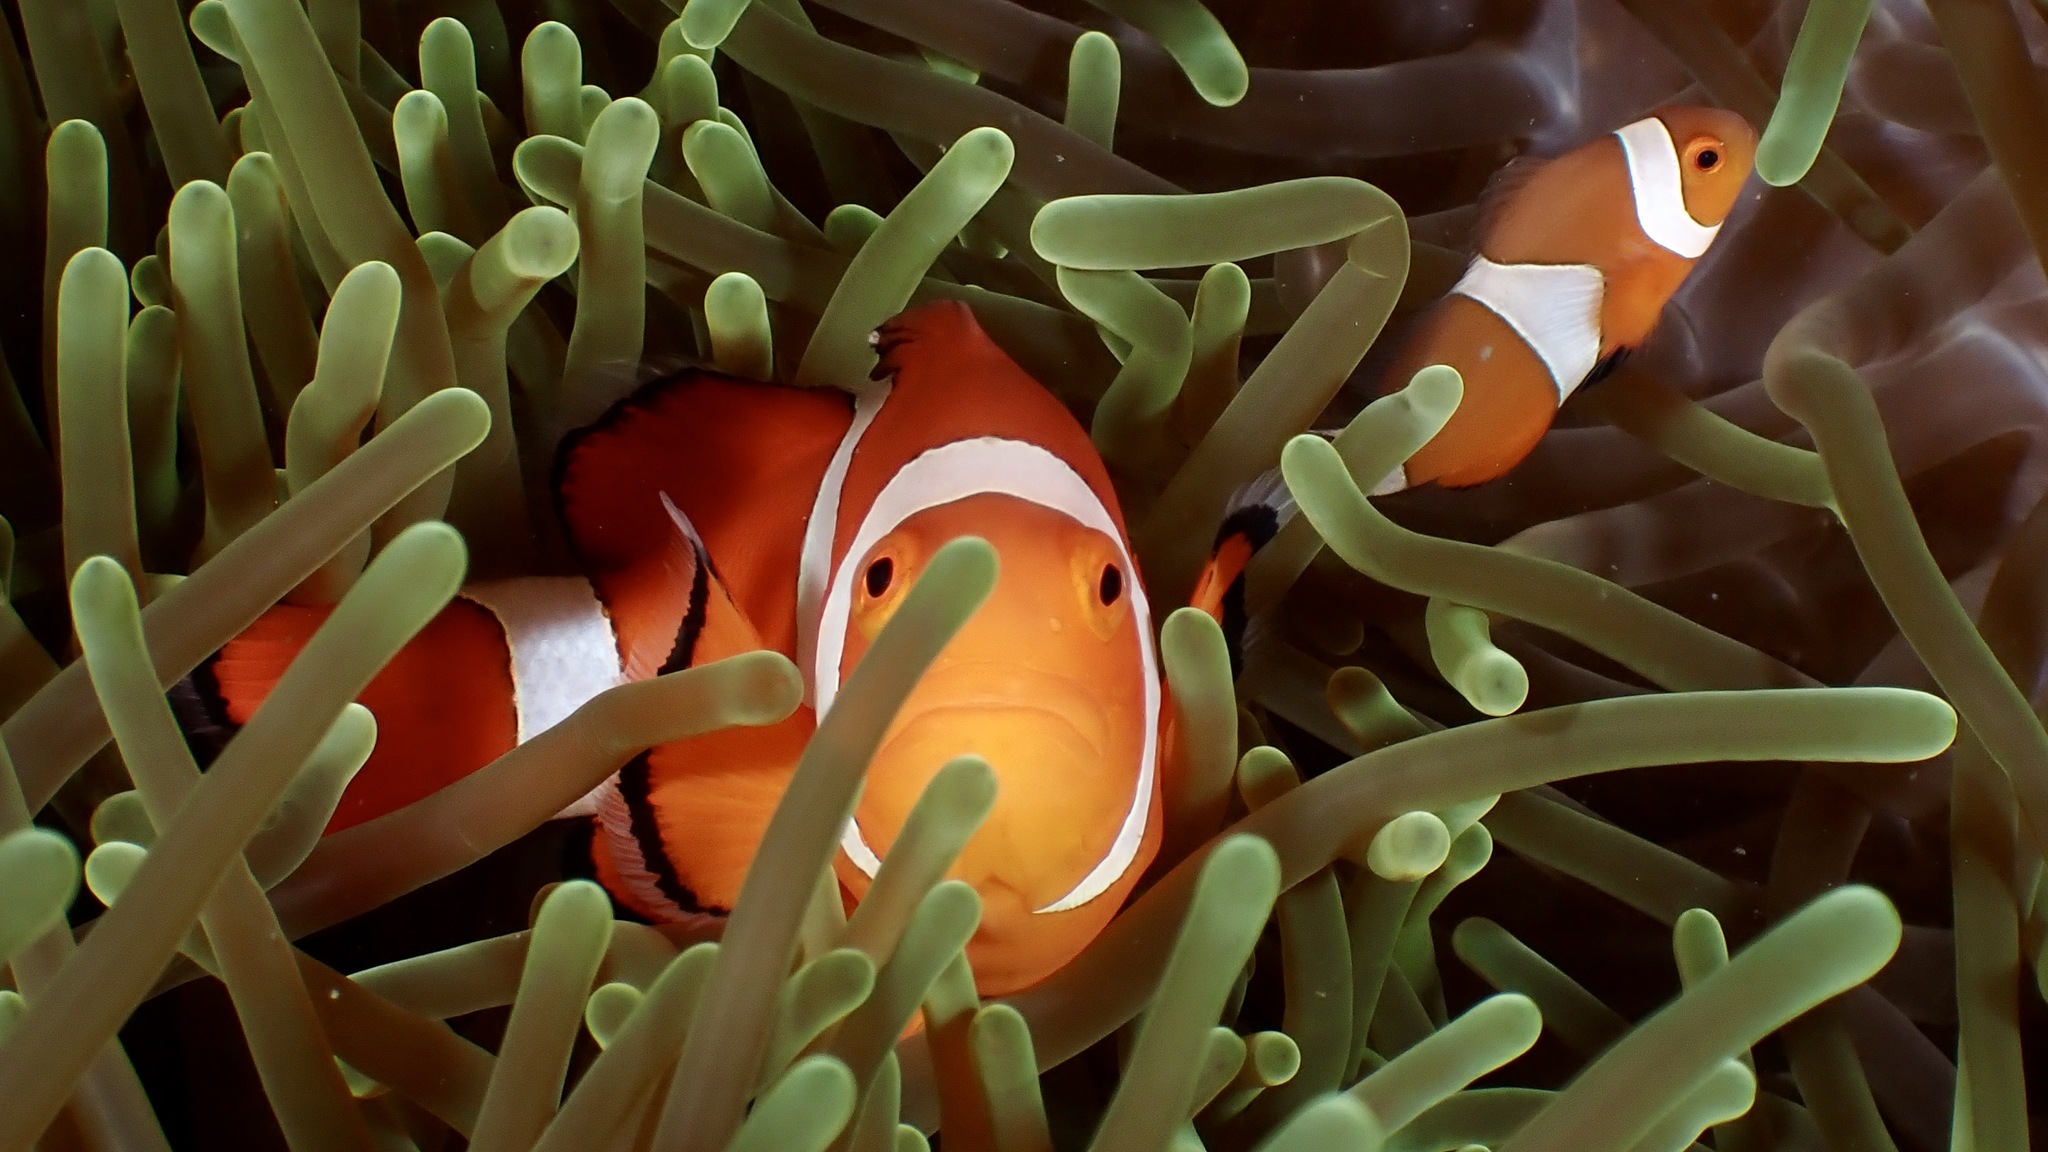
Amphiprion ocellaris (Ocellaris Anemonefish)